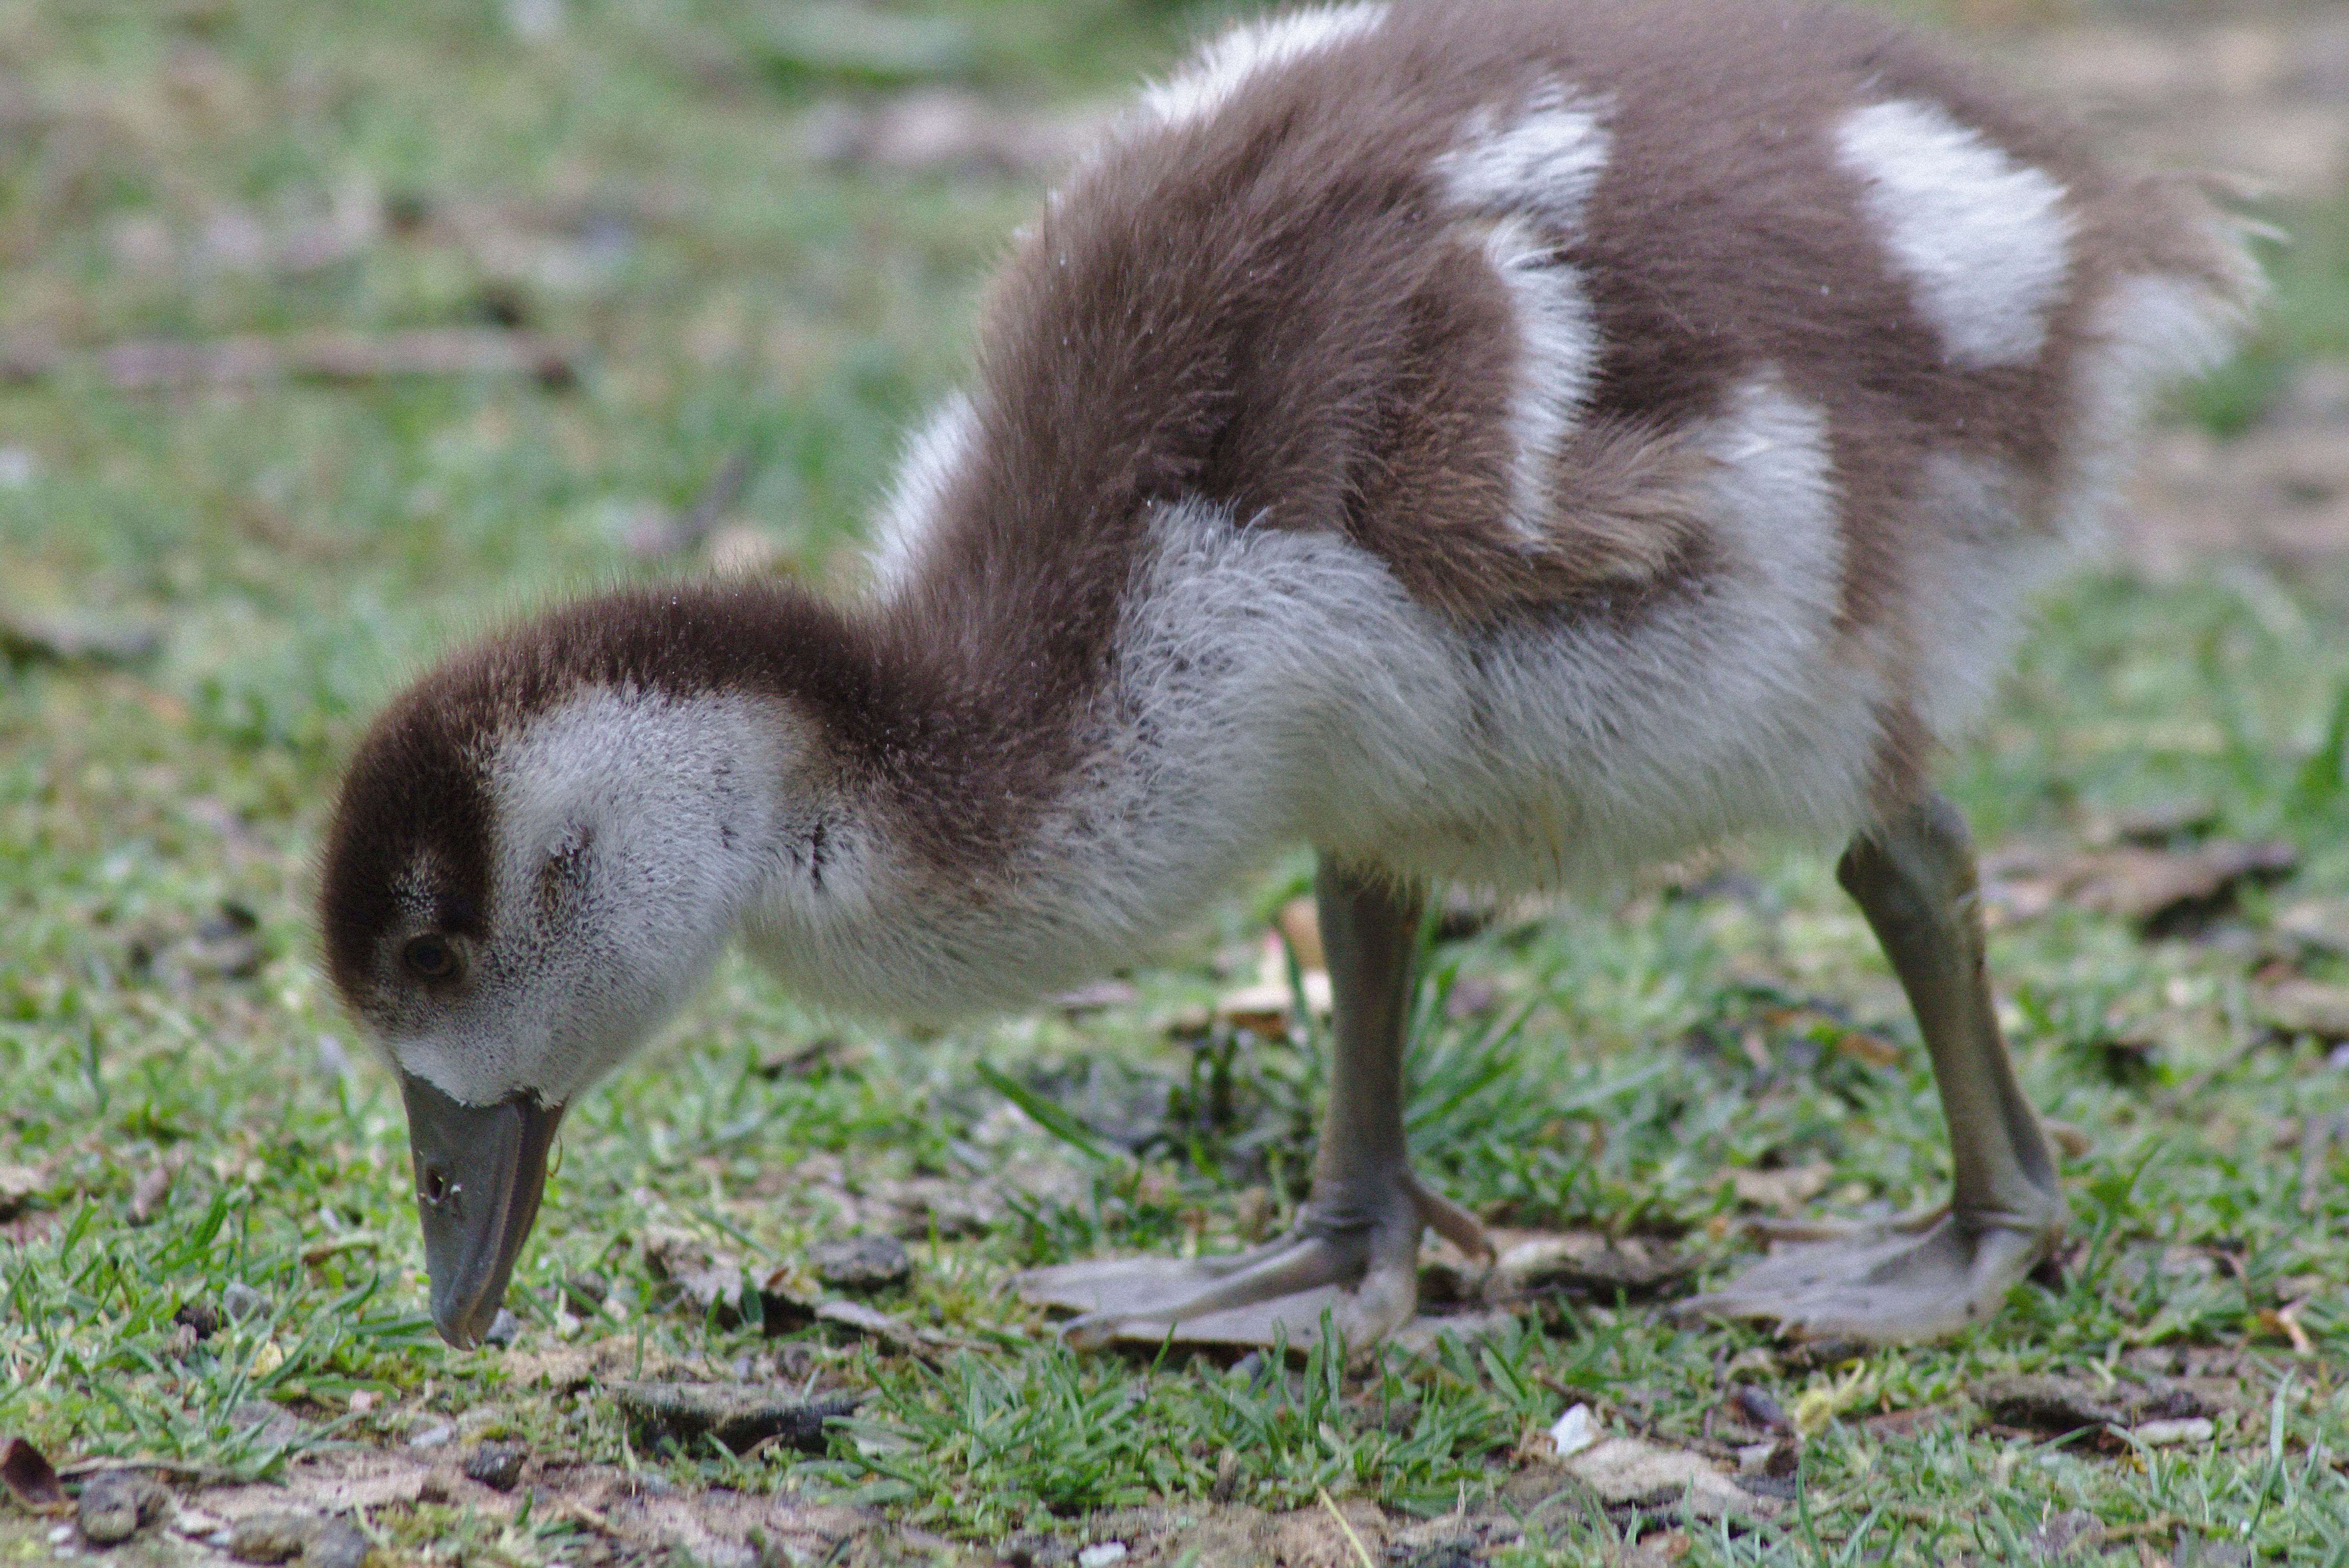
nature, bird, meadow, animal, land, wildlife, spring, green, beak, close, fauna, plumage, poultry, duck, neck, goose, vertebrate, creature, elegant, waterfowl, chicks, water bird, animal world, wildlife photography, schwimmvogel, ducks geese and swans